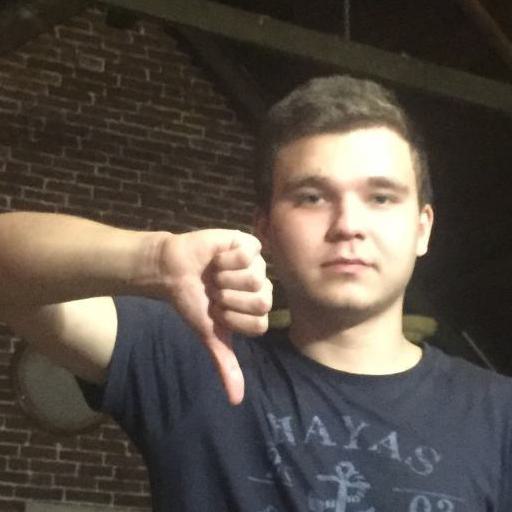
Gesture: dislike